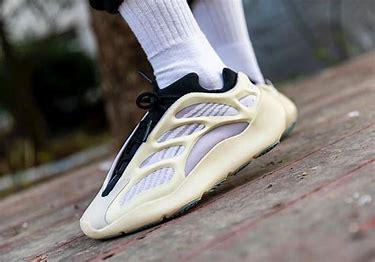
Brand: Adidas
Model: Yeezy Boost 700